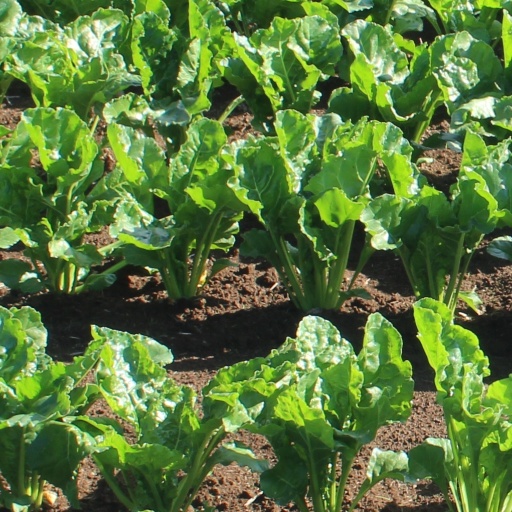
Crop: sugar beet